Military history of Africa

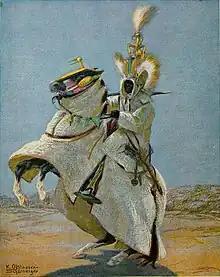
A depiction of a horseman from the Hausa state of Kano wearing "lifidi" (cotton-padded armour)

The Arabs and Islamic powers have had an historical impact, as in the history of the Central African Republic, the trans-Saharan slave trade was forcibly imposed upon the people of Central Africa.